Cloud Cult

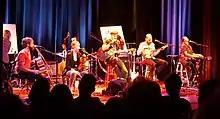
Cloud Cult performs at the Stoughton Opera House in Stoughton, Wisconsin on November 19, 2016.

On April 25, 2012 Cloud Cult said, "Working on the new album. About 9 songs in so far..." On October 1, 2012 they said, "We've been hammering on the new album for a couple of years now, but we're getting to the final phases of recording the project." On November 17, that year, Cloud Cult said, "Thanks to Greg Calbi for mastering Cloud Cult's new full length album this week out in NYC. The album is now finished, and this final touch is exactly what it needed." One new song is called, "Good Good Friend" that will be on the new album. The lyrics go, "We are not broken ones, just shattered pieces of the same bright sun, trying to figure out which way to run and we can't do this alone".